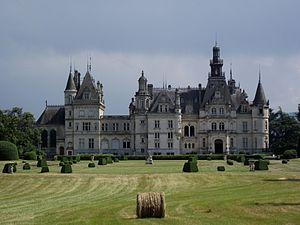
Château de Valmirande (France)
Montréjeau est une commune française située dans le département de la Haute-Garonne, en région Occitanie.